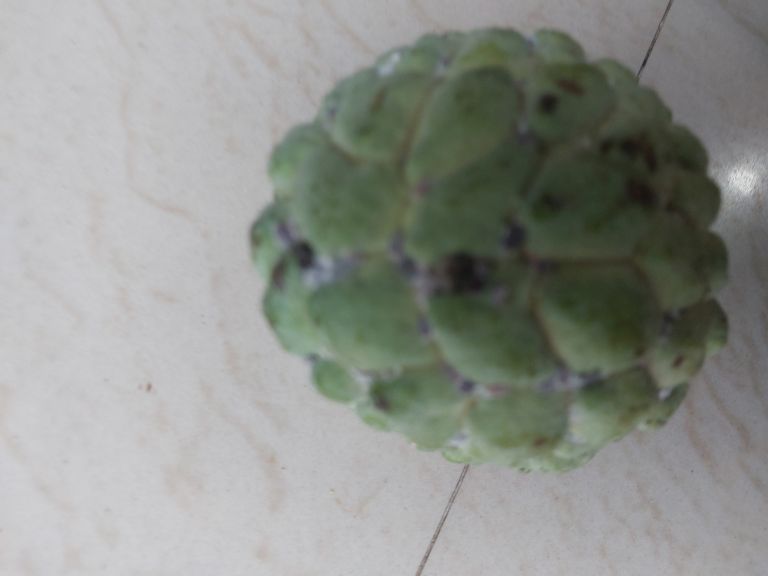
Disease label: Mealy Bug